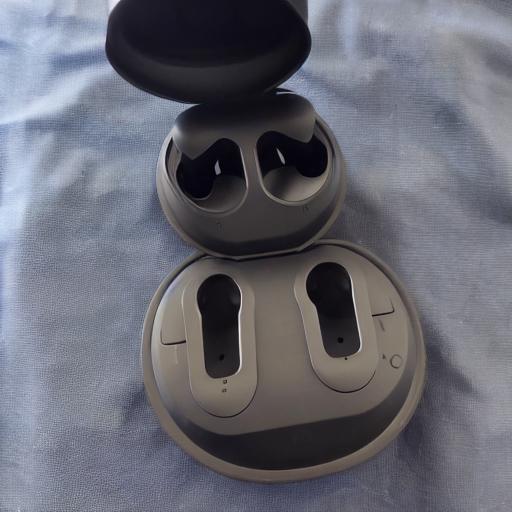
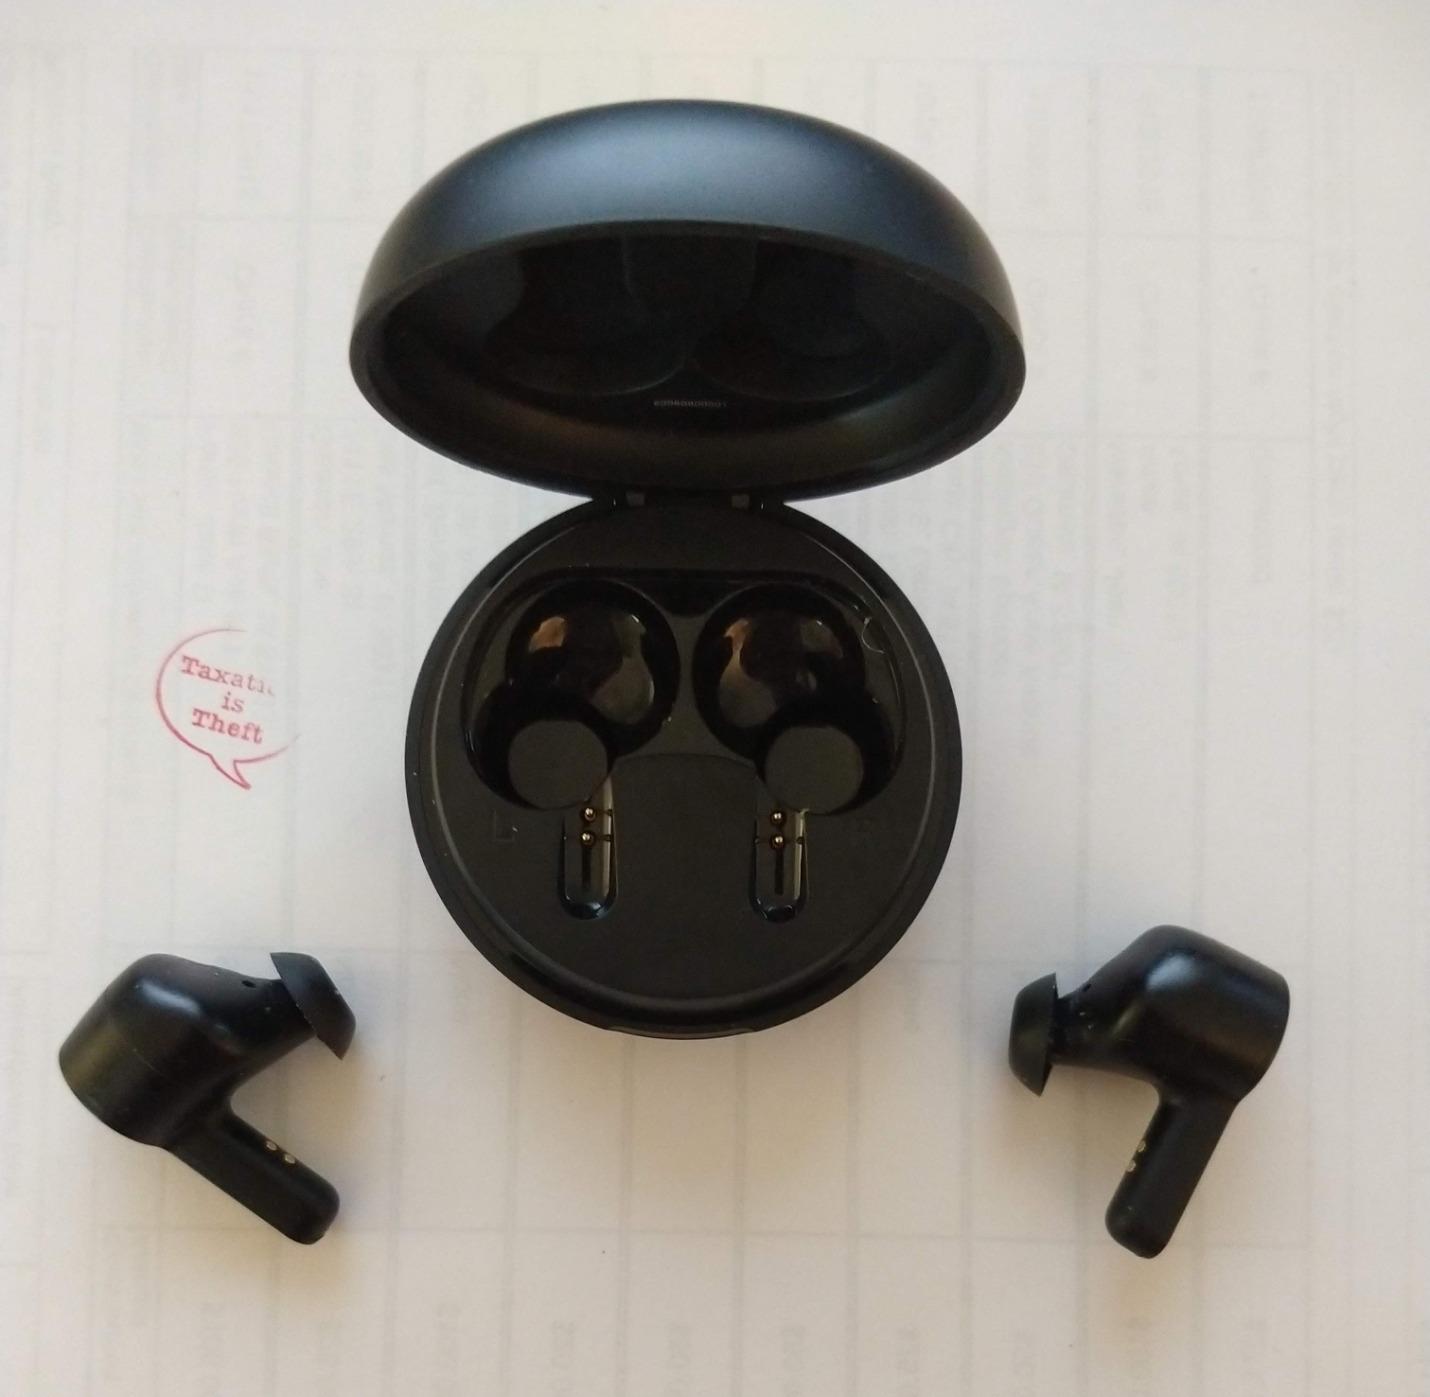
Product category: earbuds
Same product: no